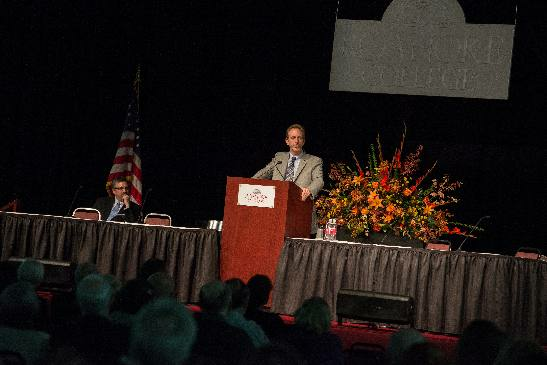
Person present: Yes